Rifts (role-playing game)

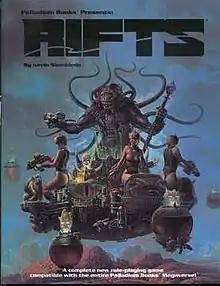
Cover of the first edition "Rifts" core rulebook, illustrated by Keith Parkinson, depicting a Splugorth slave barge.

The lost continent of Atlantis appeared after the cataclysm that caused the rifts. According to some it rose from the sea, but more accurately it returned from an alternate dimension to which it had shifted to ages ago.